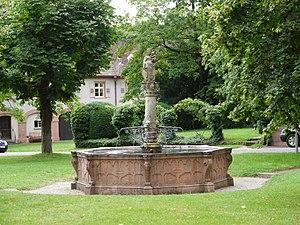
L'abbaye de Lichtenthal est une abbaye moniale cistercienne à Baden-Baden. L'abbaye est créée au XIIIᵉ siècle à l'initiative de la margrave d'alors, Ermengarde de Bade. Elle est la seule abbaye cistercienne féminine à exister sans discontinuer en Allemagne, avec celles de Marienthal et de Marienstern.